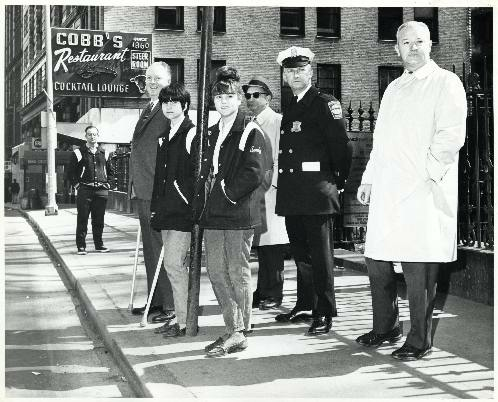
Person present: Yes